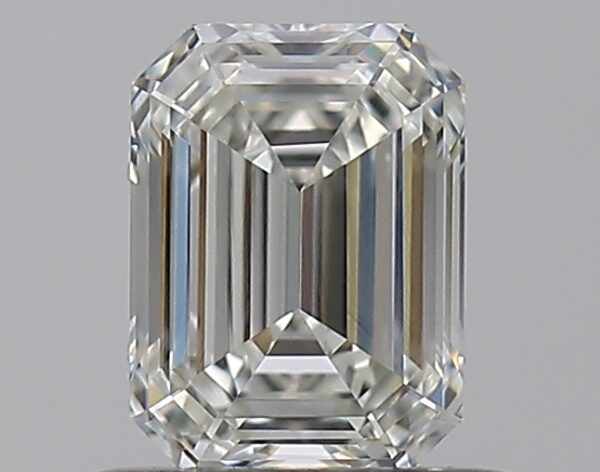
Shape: emerald
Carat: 0.59
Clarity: VS1
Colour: I
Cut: EX
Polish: EX
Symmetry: VG
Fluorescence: N
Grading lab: GIA
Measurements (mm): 5.63 x 4.14 x 2.55